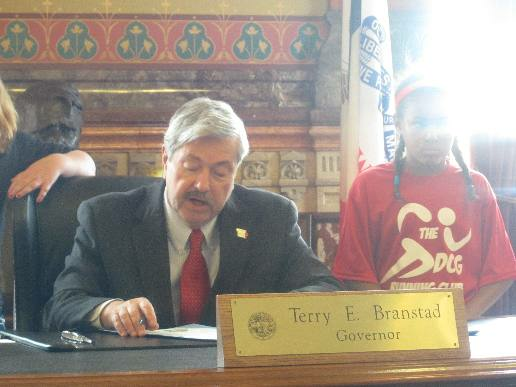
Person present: Yes